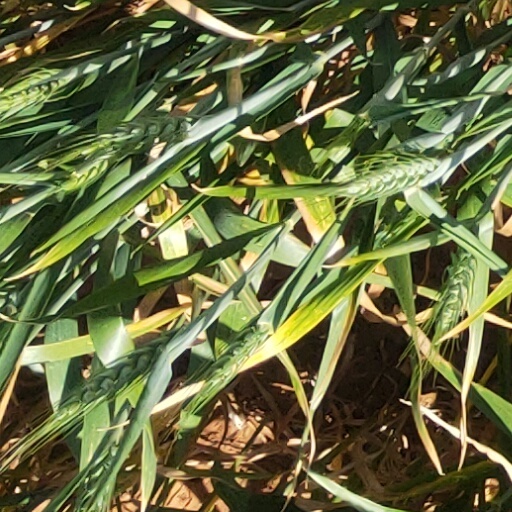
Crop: wheat